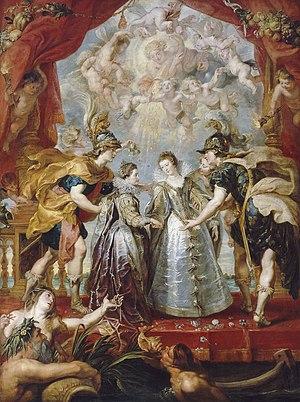
L'île des Faisans ou île de la Conférence est une petite île fluviale située sur la Bidassoa, près de son embouchure et de la baie de Chingoudy, sur la frontière franco-espagnole.